Standing Tall (film)

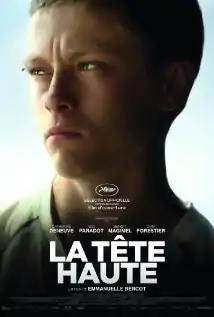
Film poster

Standing Tall is a 2015 French drama film directed by Emmanuelle Bercot. It was selected to open the 2015 Cannes Film Festival. The film received eight nominations at the 41st César Awards and won two, Best Supporting Actor for Benoît Magimel and Most Promising Actor for Rod Paradot.